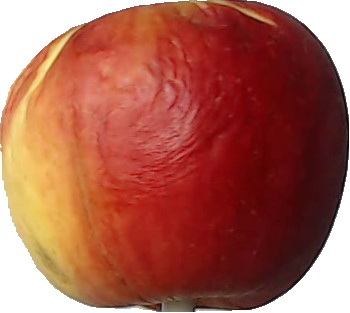
Label: apple_red_yellow_1